Uwe Boll

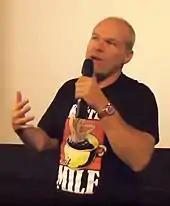
Boll at a 2016 presentation of his film ""

In October 2016, during an interview with the Toronto edition of "Metro", Boll announced his retirement from filmmaking, chiefly citing the decline of DVD and Blu-ray sales, noting that he has had to use his own money to finance his work since 2005.